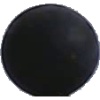
Label: blue_grape